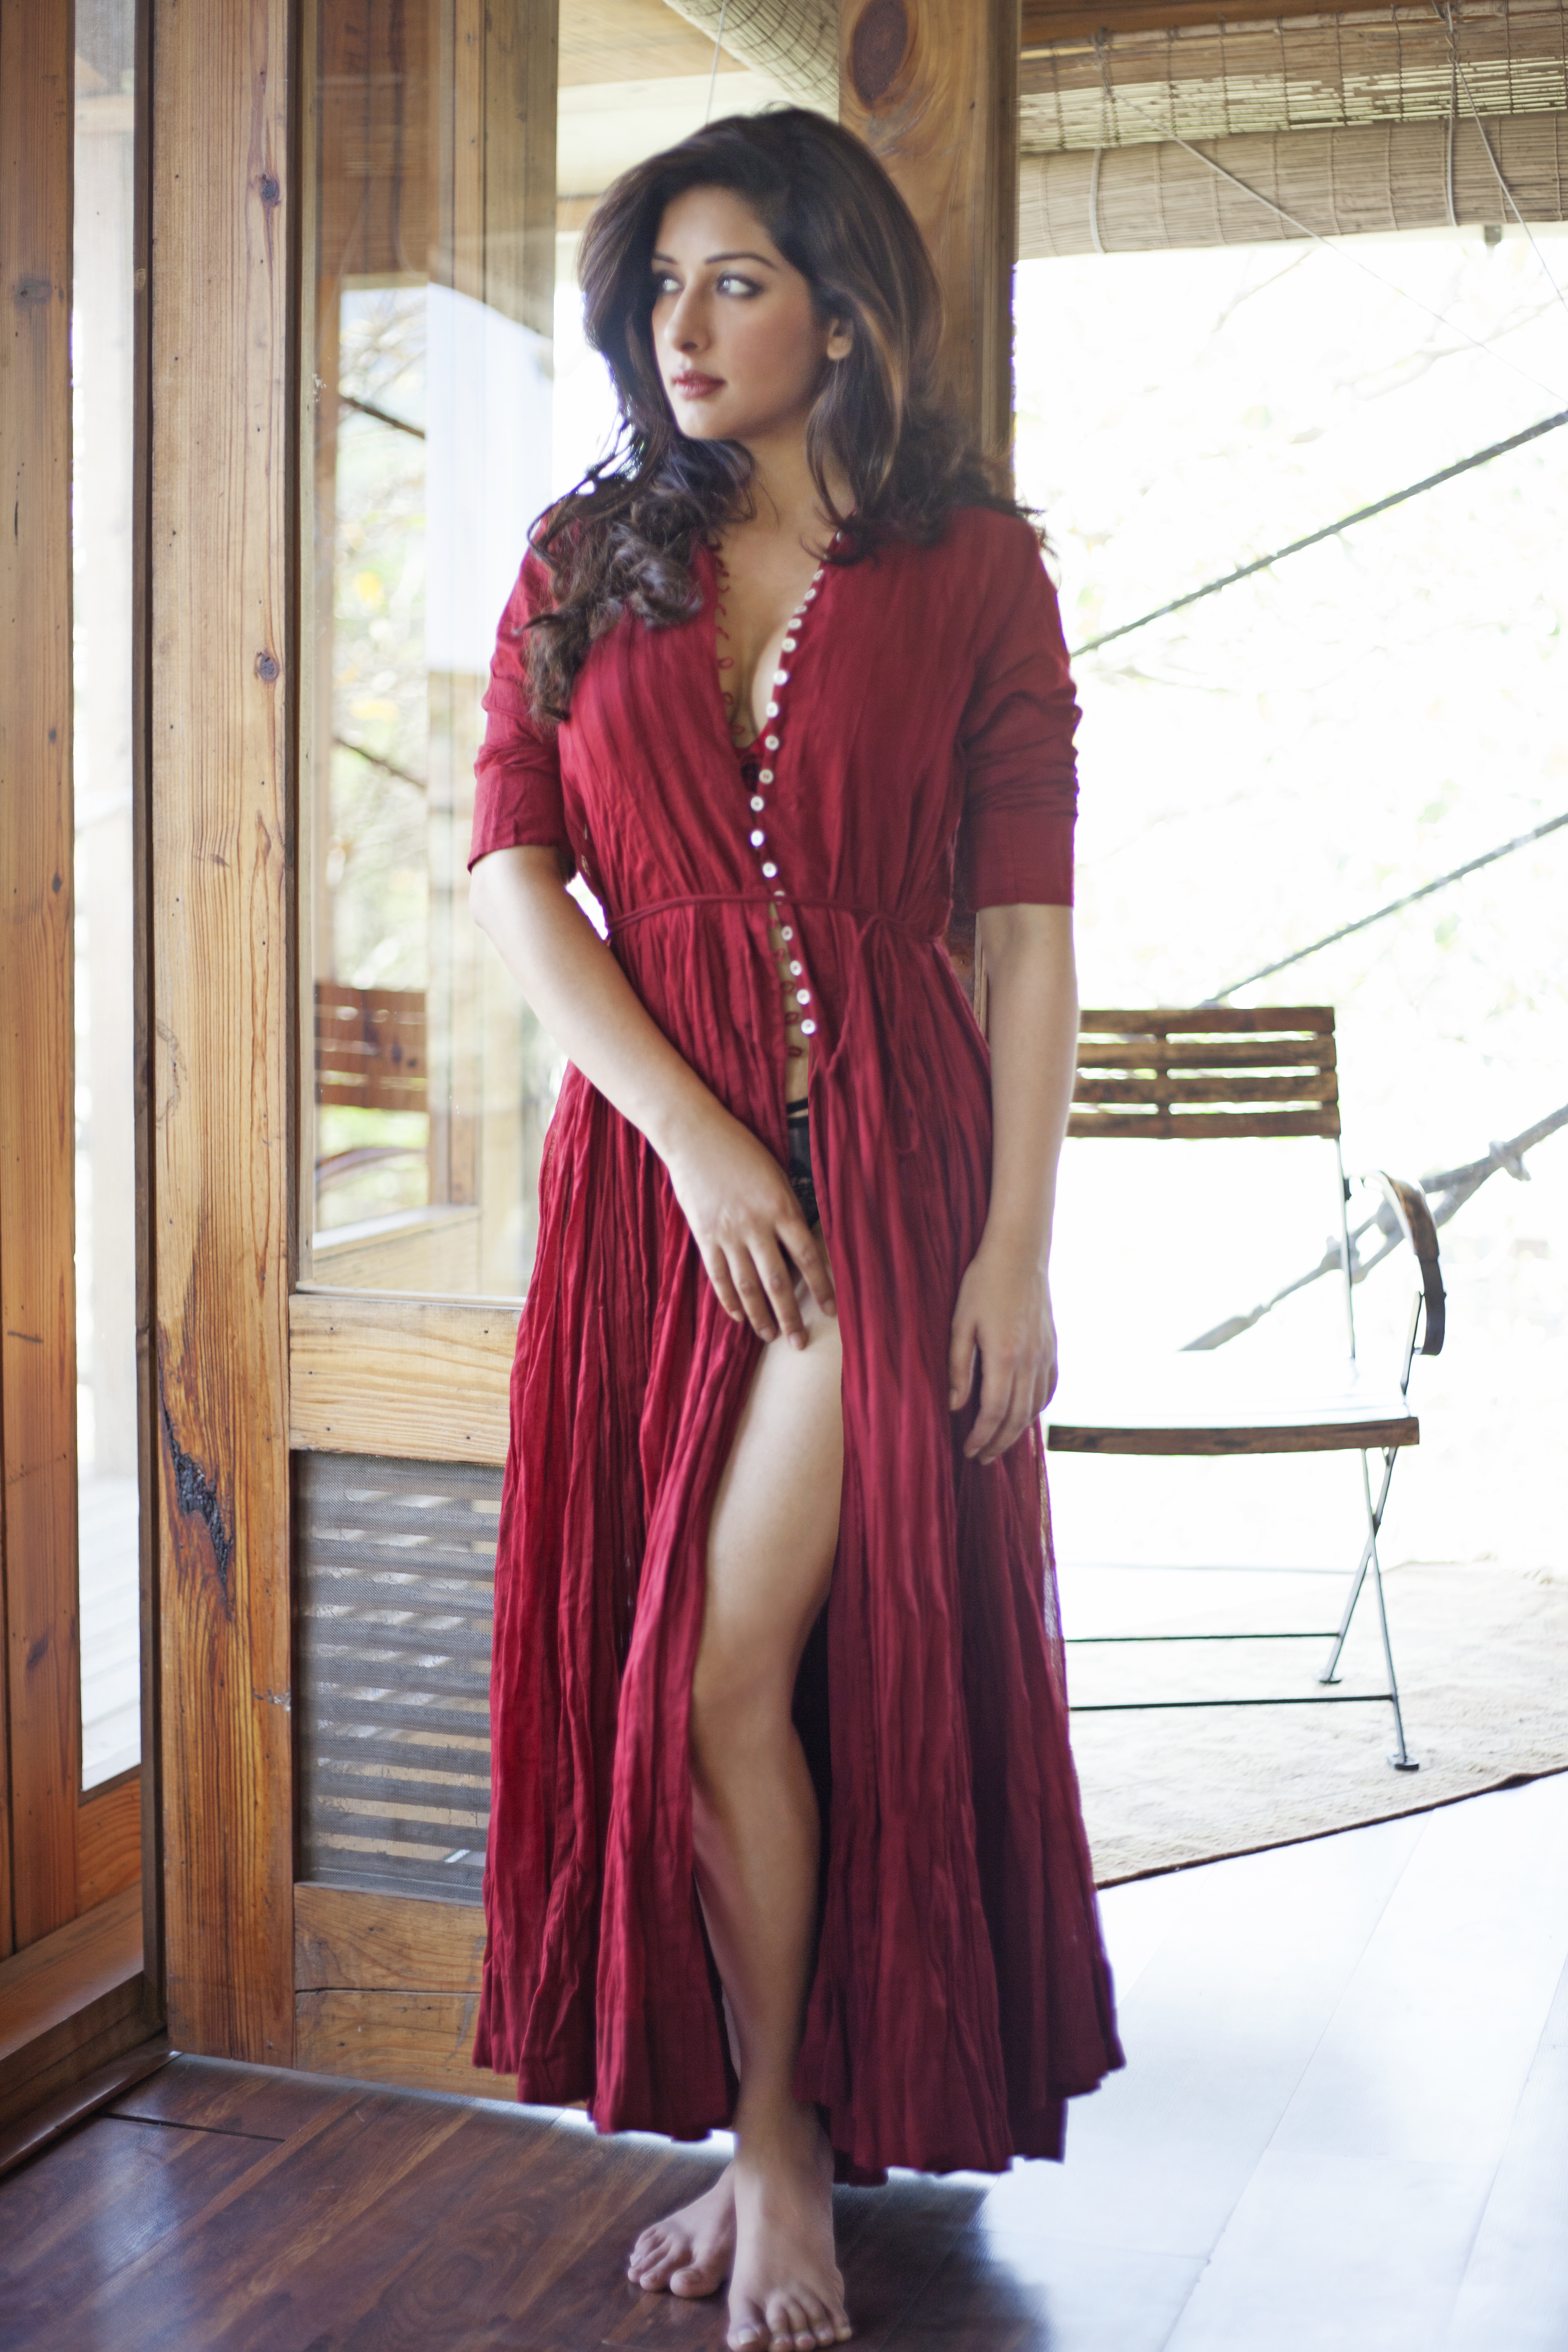
india, indian, traditional, serial, Porus, Telugu, actress, bollywood, sensual, strip, tease, new, collection, outfits, outfit, today, women, style, womens, fashion, clothes, wear, trendy, clothing, denim, lingerie, photo shoot, fashion model, lady, dress, leg, trunk, model, thigh, shoulder, abdomen, gown, cocktail dress, girl, magenta, long hair, formal wear